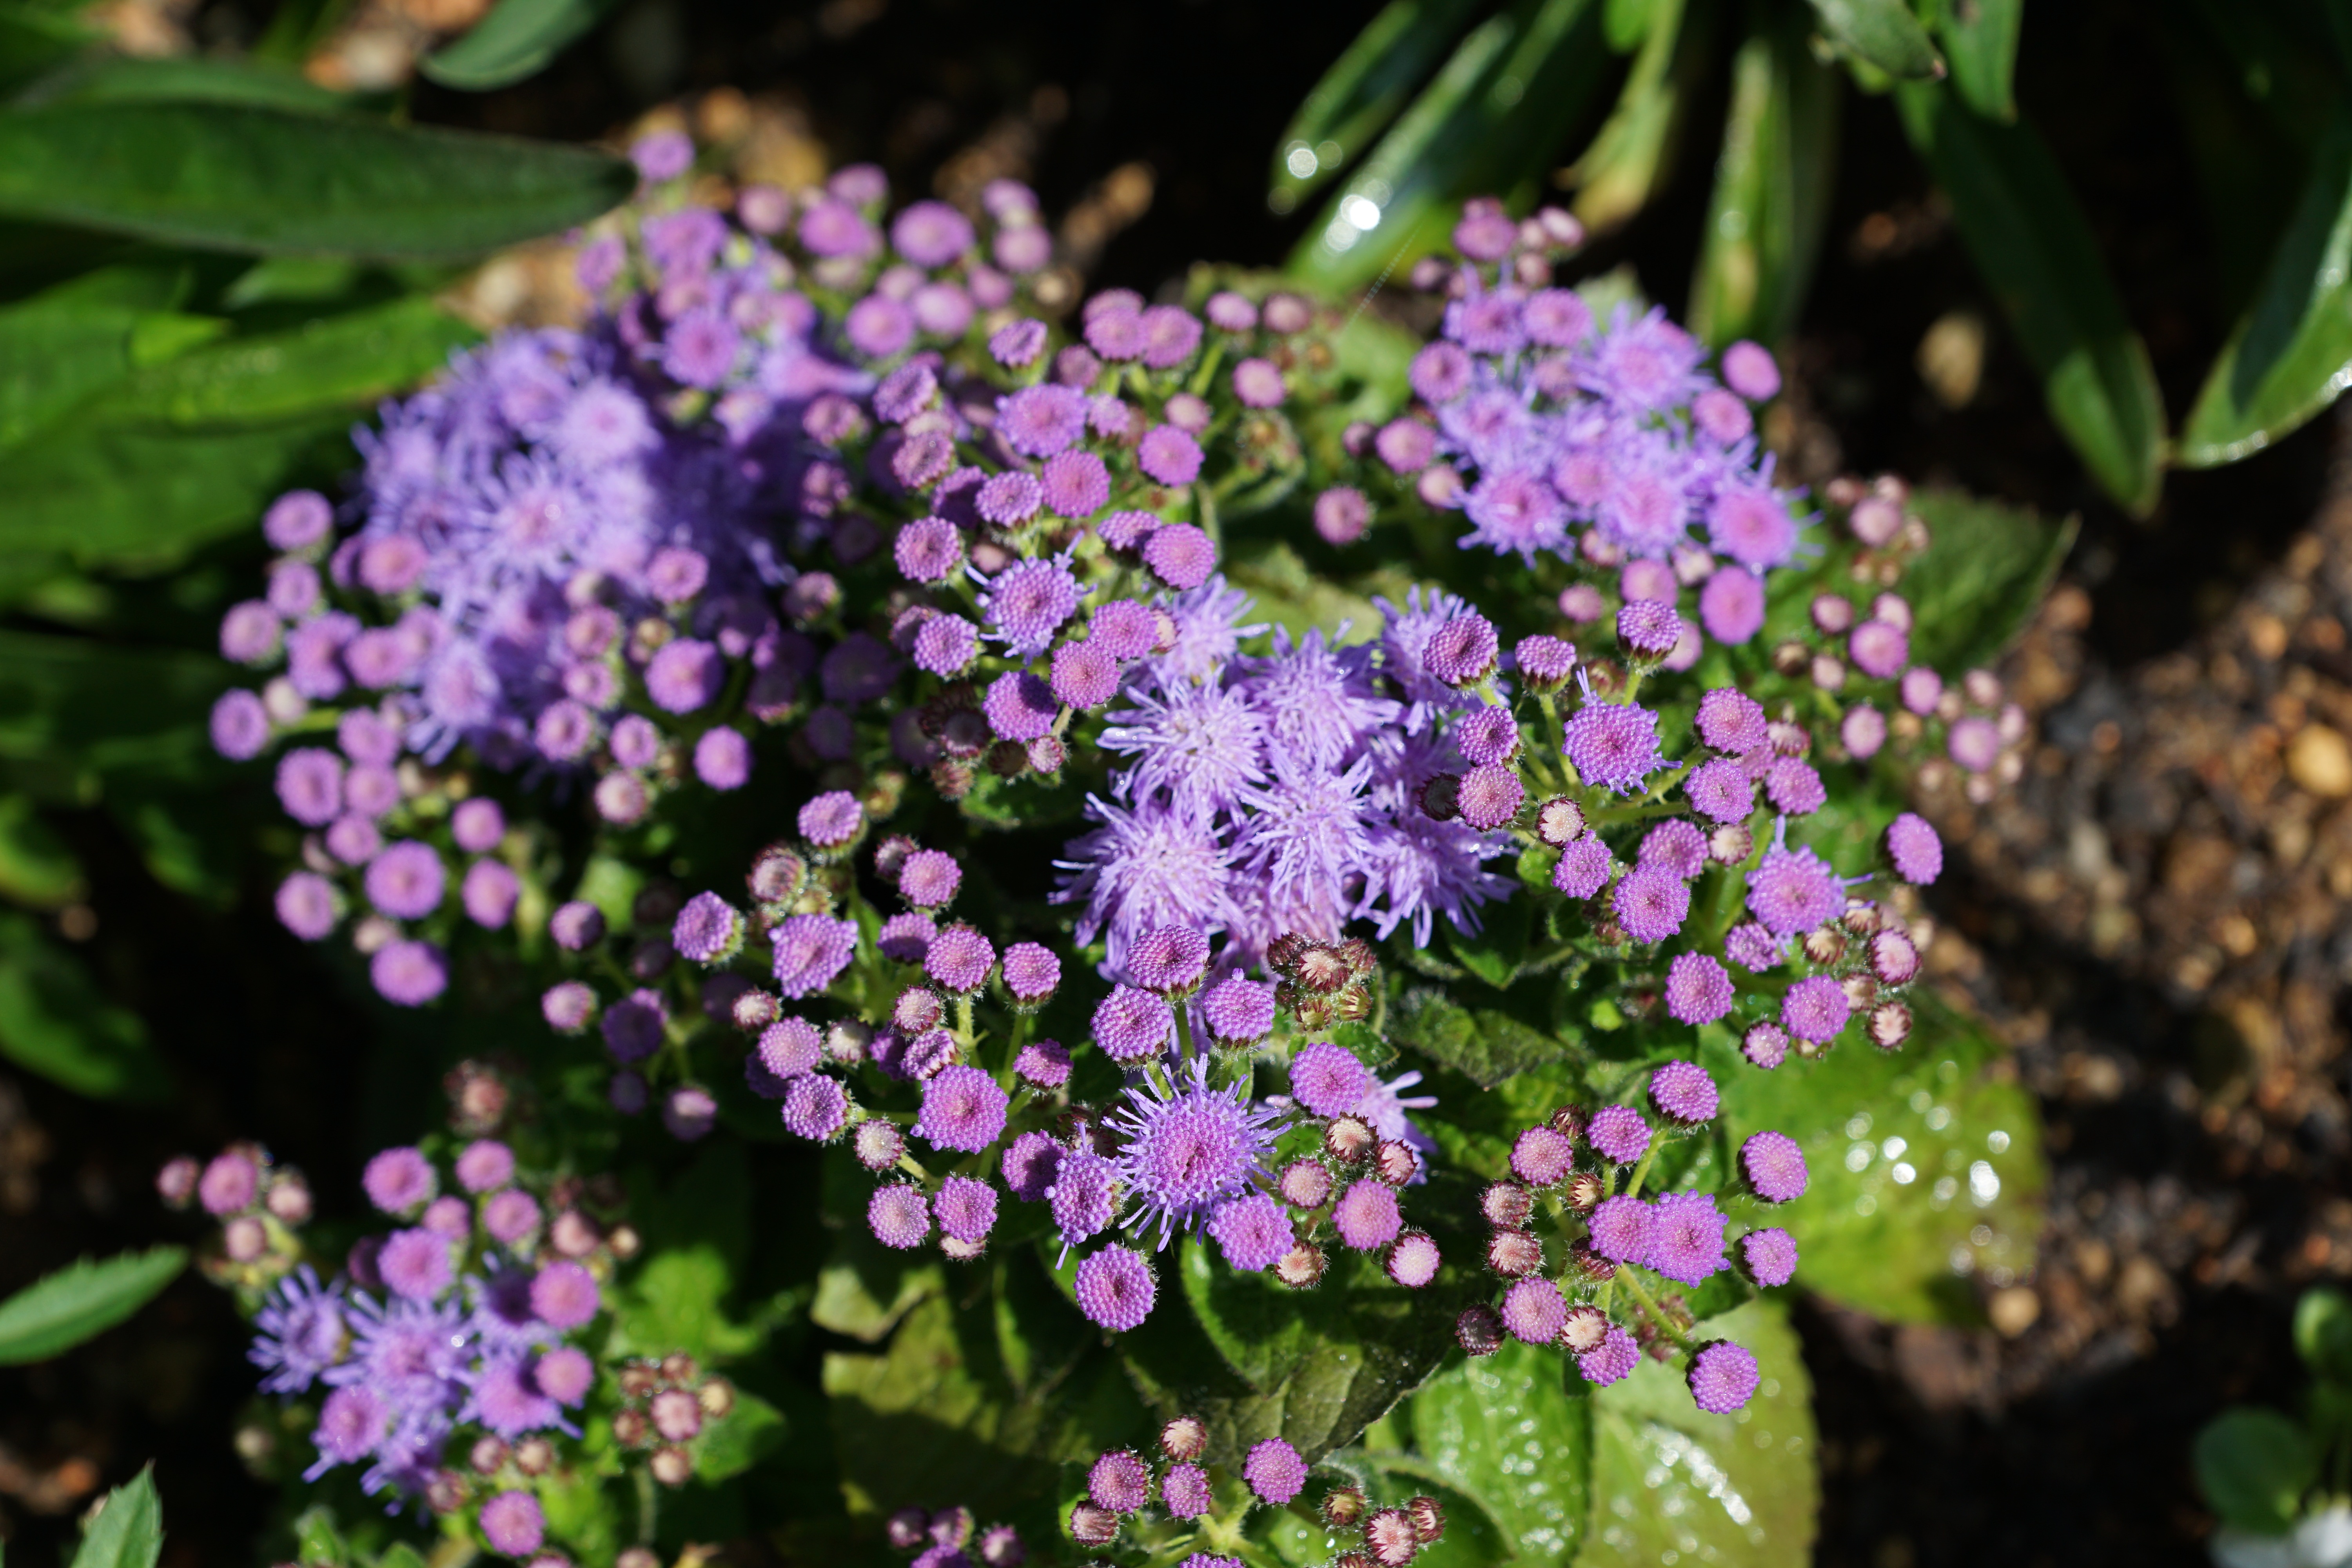
plant, flower, purple, bloom, herb, flora, wildflower, flowers, flowering plant, verbena, verbena family, annual plant, land plant, breckland thyme, alyssum